SGI IRIS

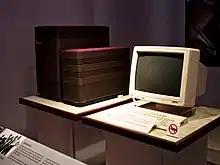
Professional IRIS 4D/80

Beginning in 1987, SGCS began selling workstations with MIPS RISC processors rather than the Motorola 680x0. These new systems adopted a different numbering scheme, with the prefix '4D/' followed by a two-to-three digit number. The first of these systems was the 4D/60 'Professional IRIS', sporting a MIPS R2300 clocked at 8 MHz in a unique 'twin-tower' case, with the cardcage being within the larger tower on the left, and the power supply and drives being kept within the smaller tower on the right. The right tower could come in different heights to support larger quantities of storage. Like the IRIS 1000 series which preceded it, the 4D/60 did not use an internally designed processor board, instead using a generic MIPS systems board (likewise, the earliest versions of the new operating system for the MIPS-based workstations, dubbed '4D1', was largely derived from MIPS' own RISC/OS).